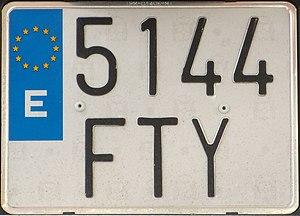
La plaque d'immatriculation espagnole est un dispositif permettant l'identification des véhicules espagnols.